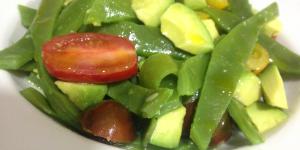
ensalada citrica con habichuelas verdes y aguacate